Syosset, New York

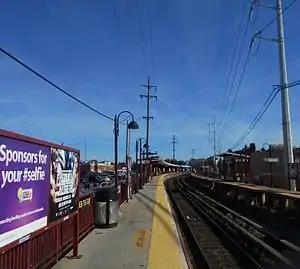
Syosset station in Syosset, a Long Island Rail Road stop

According to the U.S. Census Bureau, Syosset has a total area of , all land. Syosset absorbed the hamlet and former CDP of Locust Grove for the 1990 census. Furthermore, Syosset gained some territory between the 2000 census and 2010 census from Muttontown and also lost some territory which was annexed to the village of Laurel Hollow.